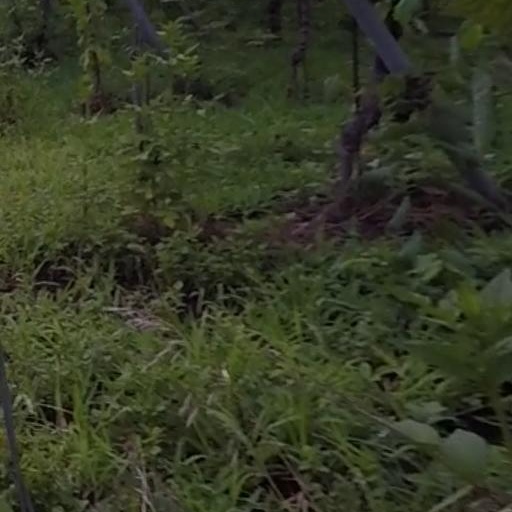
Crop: grape